Answer in natural language. Which point is closer to the camera taking this photo, point A  or point B? Choose between the following options: A or B
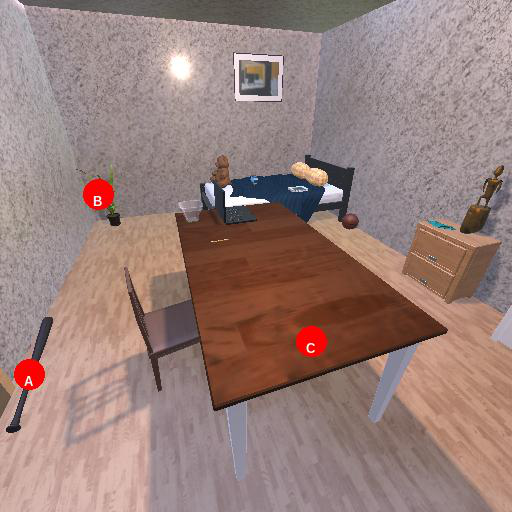
<answer>A</answer>